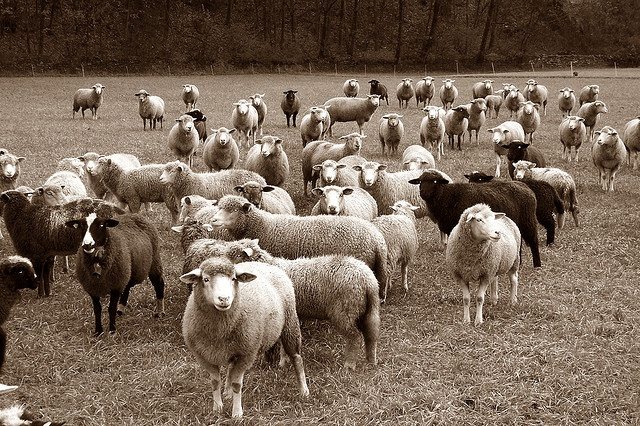
A flock of black and white sheep in an outdoor enclosure.
A herd of sheep grazing in an open grassy field.
A flock of sheep are grazing in a field.
A herd of black and white sheep in a field.
A flock of sheep standing in a n open field.